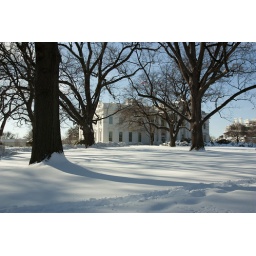
The white house in white scene